Fibrous joint

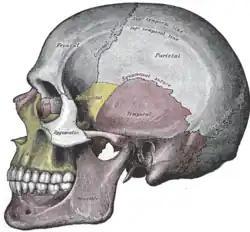
Side view of the skull

A suture is a type of fibrous joint that is only found in the skull (cranial suture). The bones are bound together by Sharpey's fibres. A tiny amount of movement is permitted at sutures, which contributes to the compliance and elasticity of the skull.